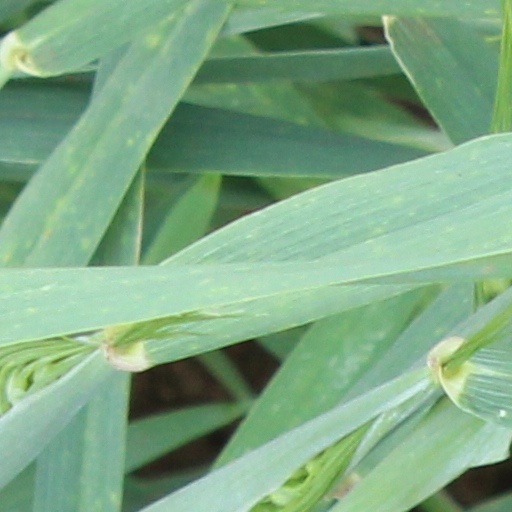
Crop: wheat